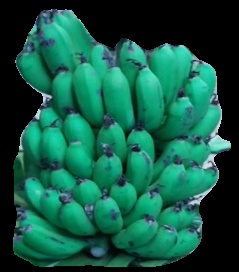
Variety: pachbale
Grade: grade2